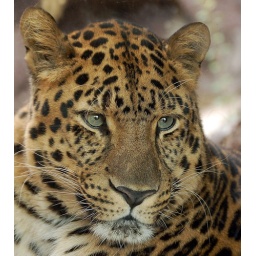
This leopard was sitting right up against the glass (you can see scratches on glass in large size).